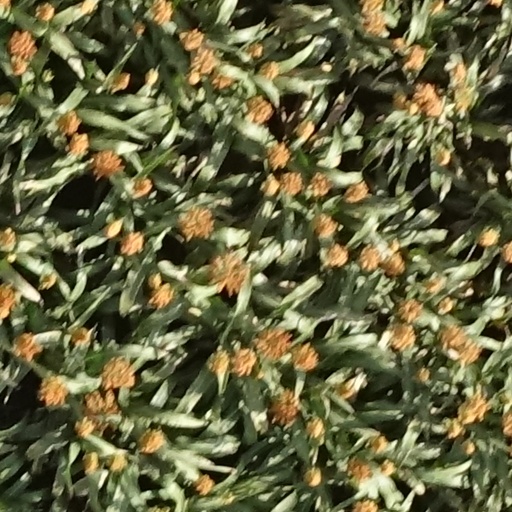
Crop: sorghum